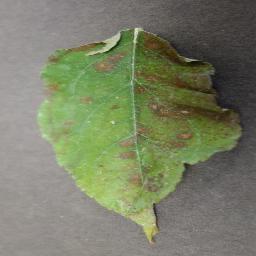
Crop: apple
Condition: cedar_rust